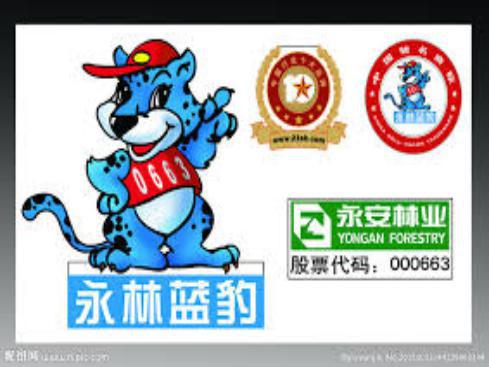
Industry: Necessities